2018 Euro Beach Soccer League

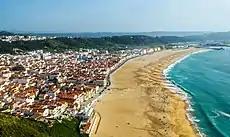
Praia de Nazaré

"Matches are listed as local time in Nazaré, WEST (UTC+1)"